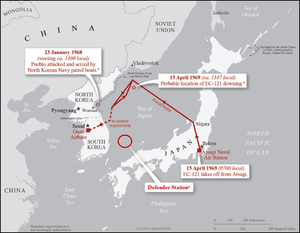
Une attaque d'un EC-121 a lieu le 15 avril 1969 lorsqu'un avion de surveillance radar Lockheed EC-121 Warning Star américain du 1ᵉʳ escadron de reconnaissance aérienne est abattu lors d'une mission de reconnaissance par un MiG-21 nord-coréen au-dessus de la mer du Japon. L'avion s'écrase à 167 km des côtes de la Corée du Nord et ses 31 membres d'équipage sont tués, ce qui constitue la plus grande perte individuelle d'un équipage américain durant la guerre froide.